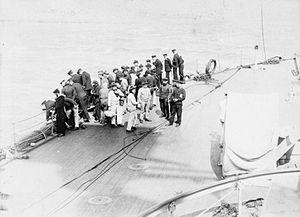
Les survivant du cuirassé le Bouvet recueillis par le HMS Agamemnon quelques instants après le naufrage du cuirassé.
Le Bouvet était un cuirassé de génération pré-Dreadnought de la Marine française, lancé en 1896 et coulé par une mine le 18 mars 1915 durant la bataille des Dardanelles, pendant la Première Guerre mondiale.